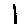
Label: 1